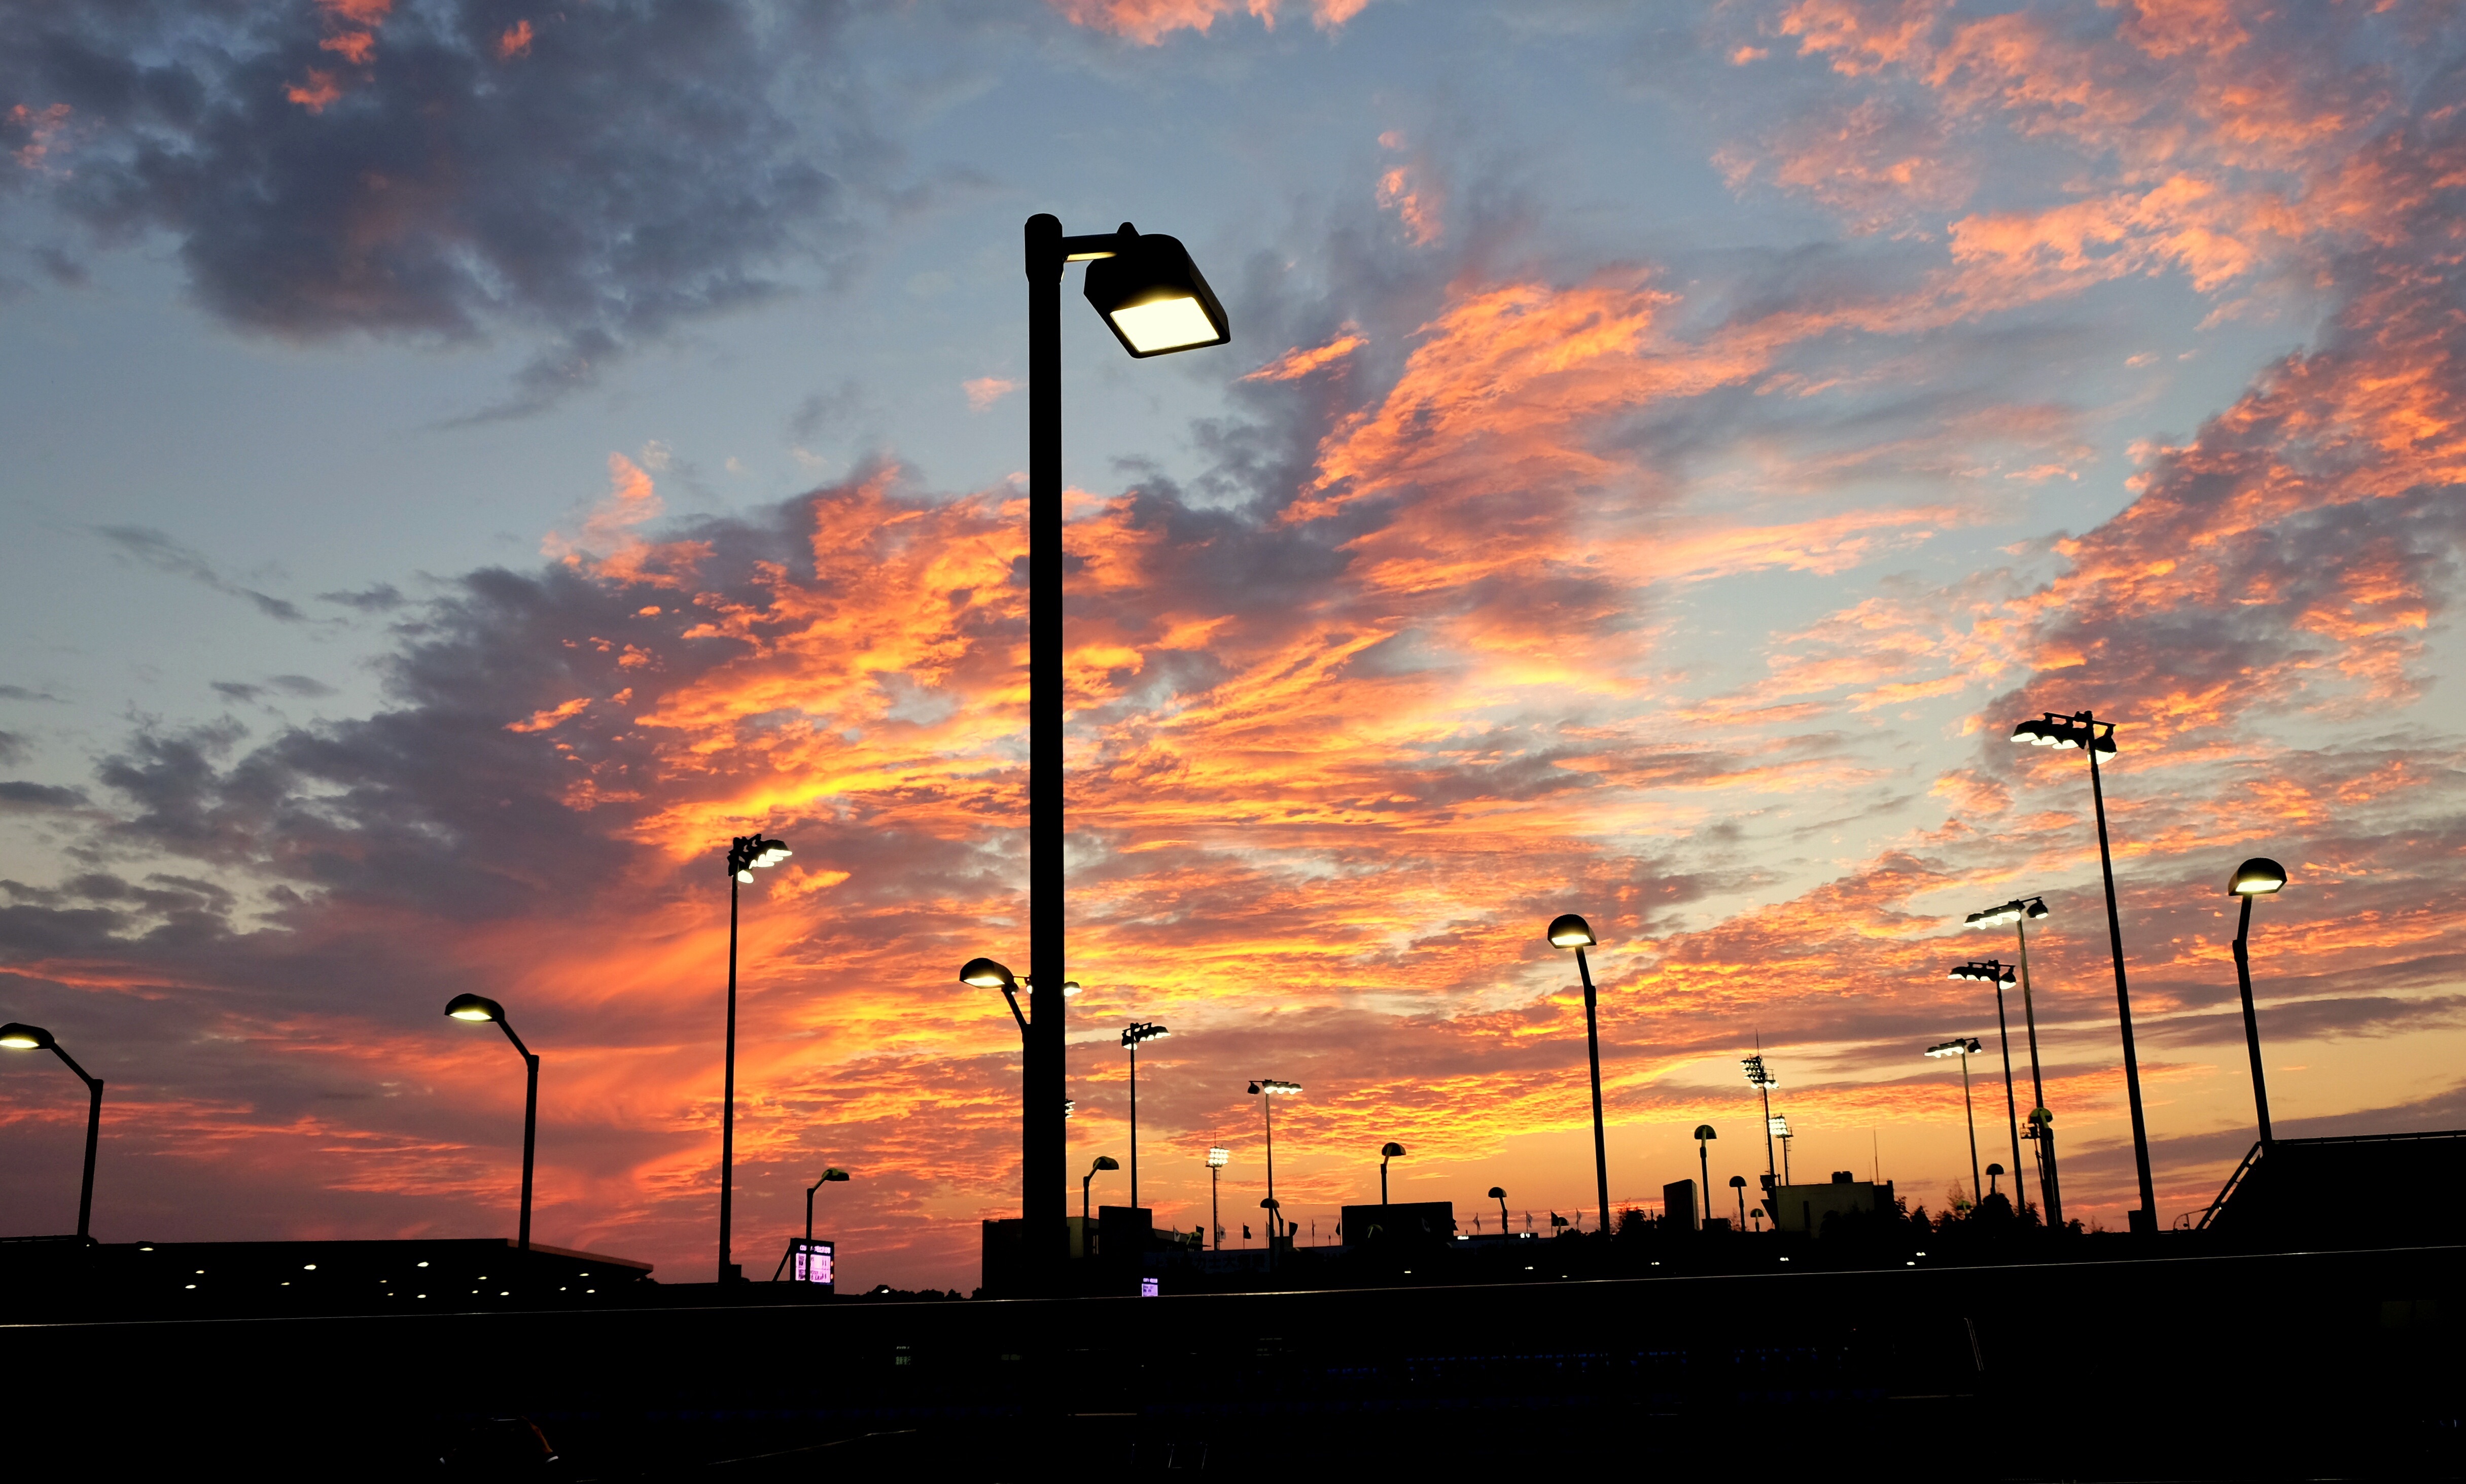
cloud, sky, sun, sunrise, sunset, sunlight, morning, dawn, atmosphere, dusk, evening, afterglow, meteorological phenomenon